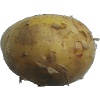
Label: Potato White 1